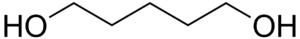
Le pentane-1,5-diol est un composé organique de la famille de diols, constitué d'une chaine de pentane portant un groupe hydroxyle à chaque extrémité. Comme la plupart des autres diols, il se présente sous la forme d'un liquide incolore et visqueux.